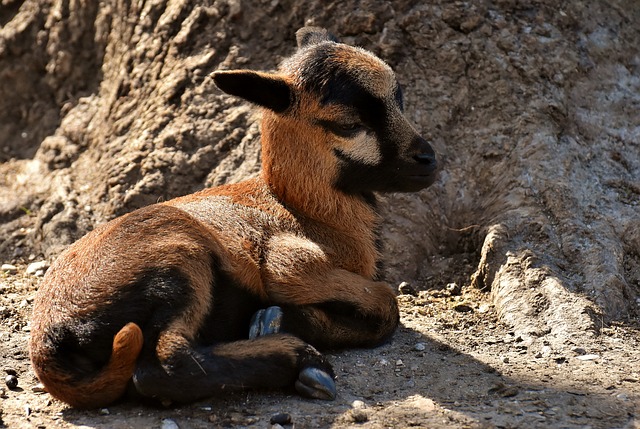
Label: pecora